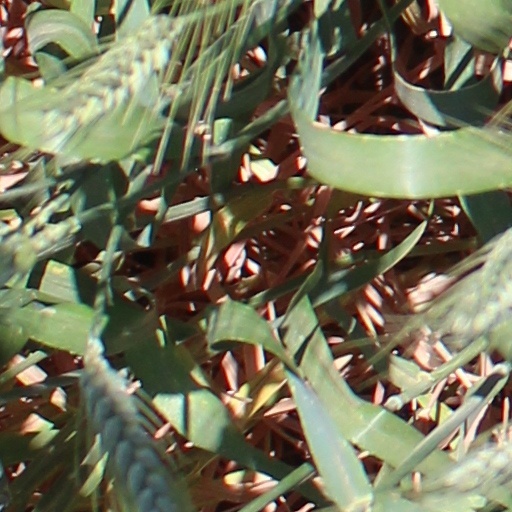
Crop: wheat